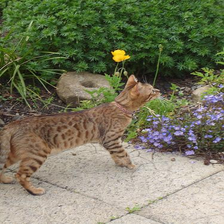
Species: cat
Breed: Bengal